Question: Where is this picture taken?
Tambaya: Ina aka ɗauki hoton?
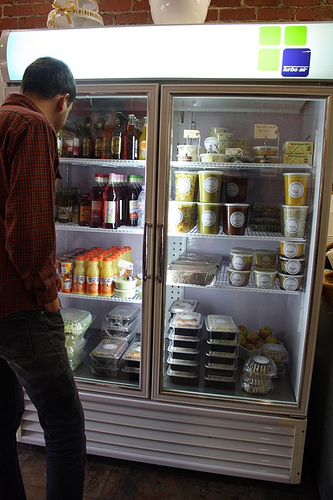
Answer: Inside of a store.
Amsa: Cikin shago.